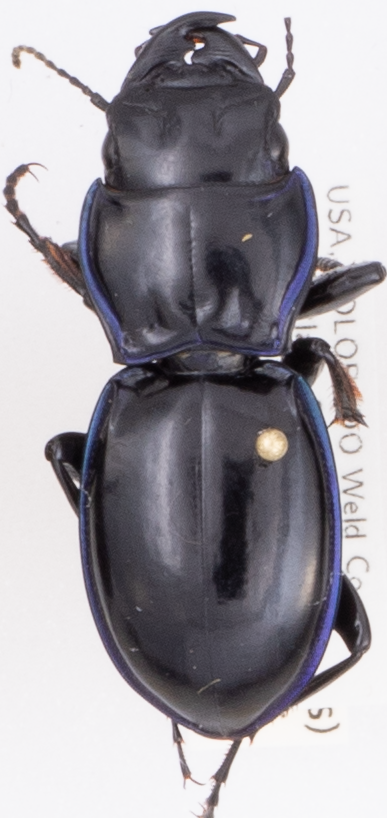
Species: Pasimachus elongatus
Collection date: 2018-05-24
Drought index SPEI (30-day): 0.988
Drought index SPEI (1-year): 0.086
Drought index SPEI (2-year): -0.17